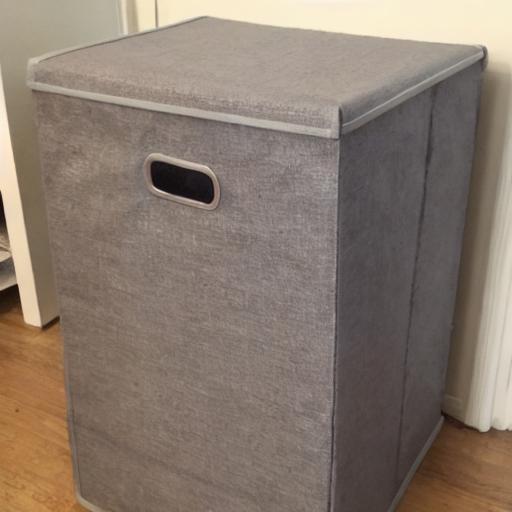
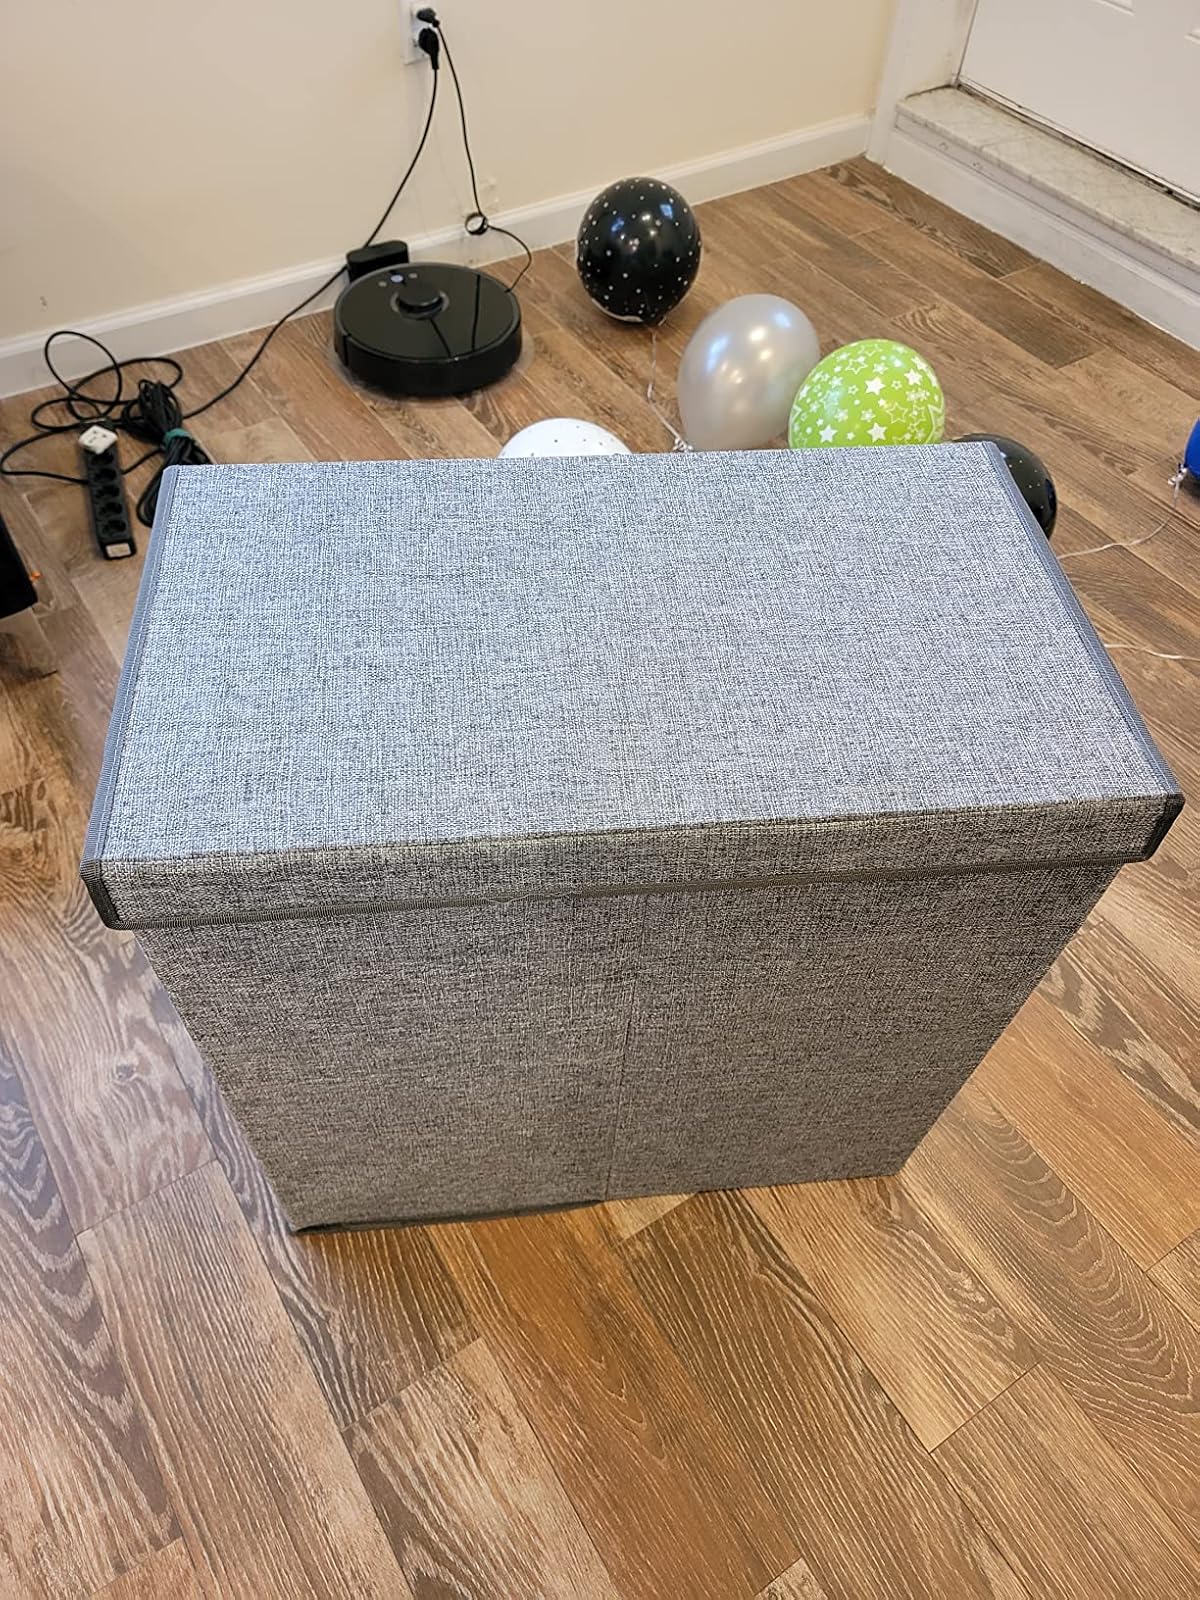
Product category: items_hamper
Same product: no